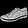
Label: Sneaker